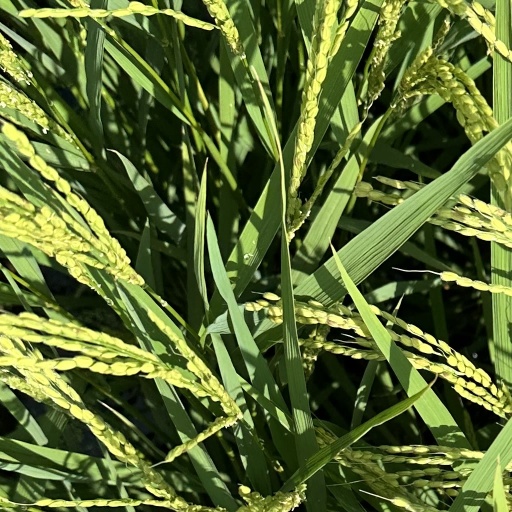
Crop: rice